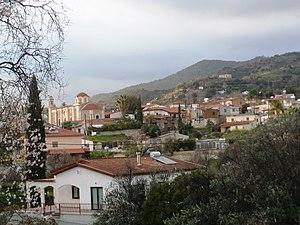
Eptagónia est un village de Chypre de plus de 353 habitants.